Battle of Dumlupınar

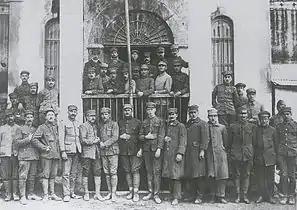
Greek POW officers in Ankara, 29 September 1922.

The commander of the 1st Greek division, Major General Frangou, received contact with the I Corps at 18:30 hours, via messengers. However he was only informally informed, and received no written orders. Frangou ordered his forces (1st and 7th divisions and other smaller units, henceforth referred to as "Frangou Group") to withdraw towards Dumlupınar in the night from 27 to 28 August, assuming this was the plan of I Corps commander Major General Trikoupis. In fact Trikoupis had kept his forces (the biggest part of I and II Corps, henceforth referred as "Trikoupis Group") in position, allowing his men to rest in the night, and preparing for the withdrawal towards Dumlupınar in the next morning of 28 August (Day 3 of the Turkish offensive). The result of this confusion was that a gap opened in the Greek line between Frangou and Trikoupis Groups.